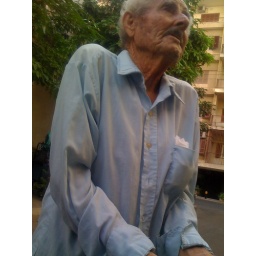
poor old man he tell every body in the street how they took his phone from his house during the war